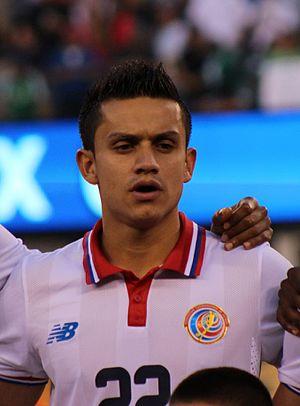
José Miguel Cubero Loría, ou simplement José Cubero, né le 14 février 1987 à Sarchí au Costa Rica, est un footballeur international costaricien au poste de milieu de terrain.